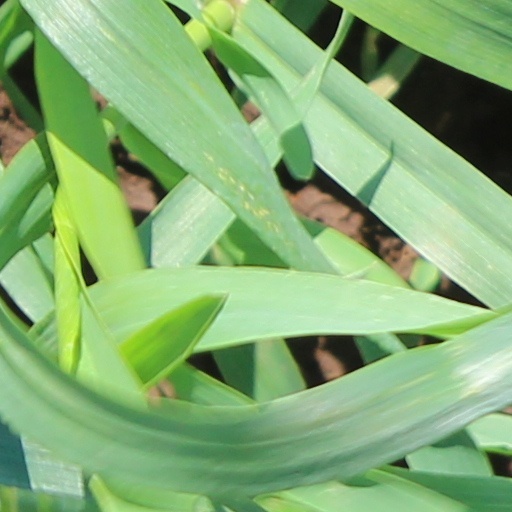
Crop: wheat